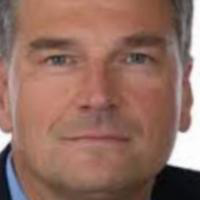
Age group: age 41-55